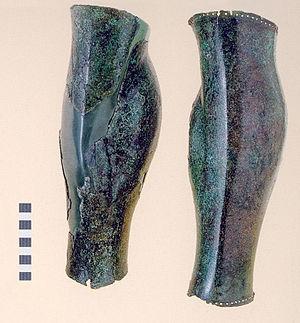
La tombe du deuxième guerrier de Sesto Callende est une sépulture sous tumulus découverte en 1928, sur le site de l'Asilo Basseti au sein de la ville de Sesto Callende, dans la province de Lombardie. Le riche mobilier funéraire extrait de la fosse, dont notamment un char à deux roues, indique que la sépulture est de type tombe à char et de surcroît une tombe princière. Ce dépôt funéraire est assigné aux environs de la fin du VIIᵉ siècle av. J.-C. et appartient à l'aire géoculturelle de Golasecca.